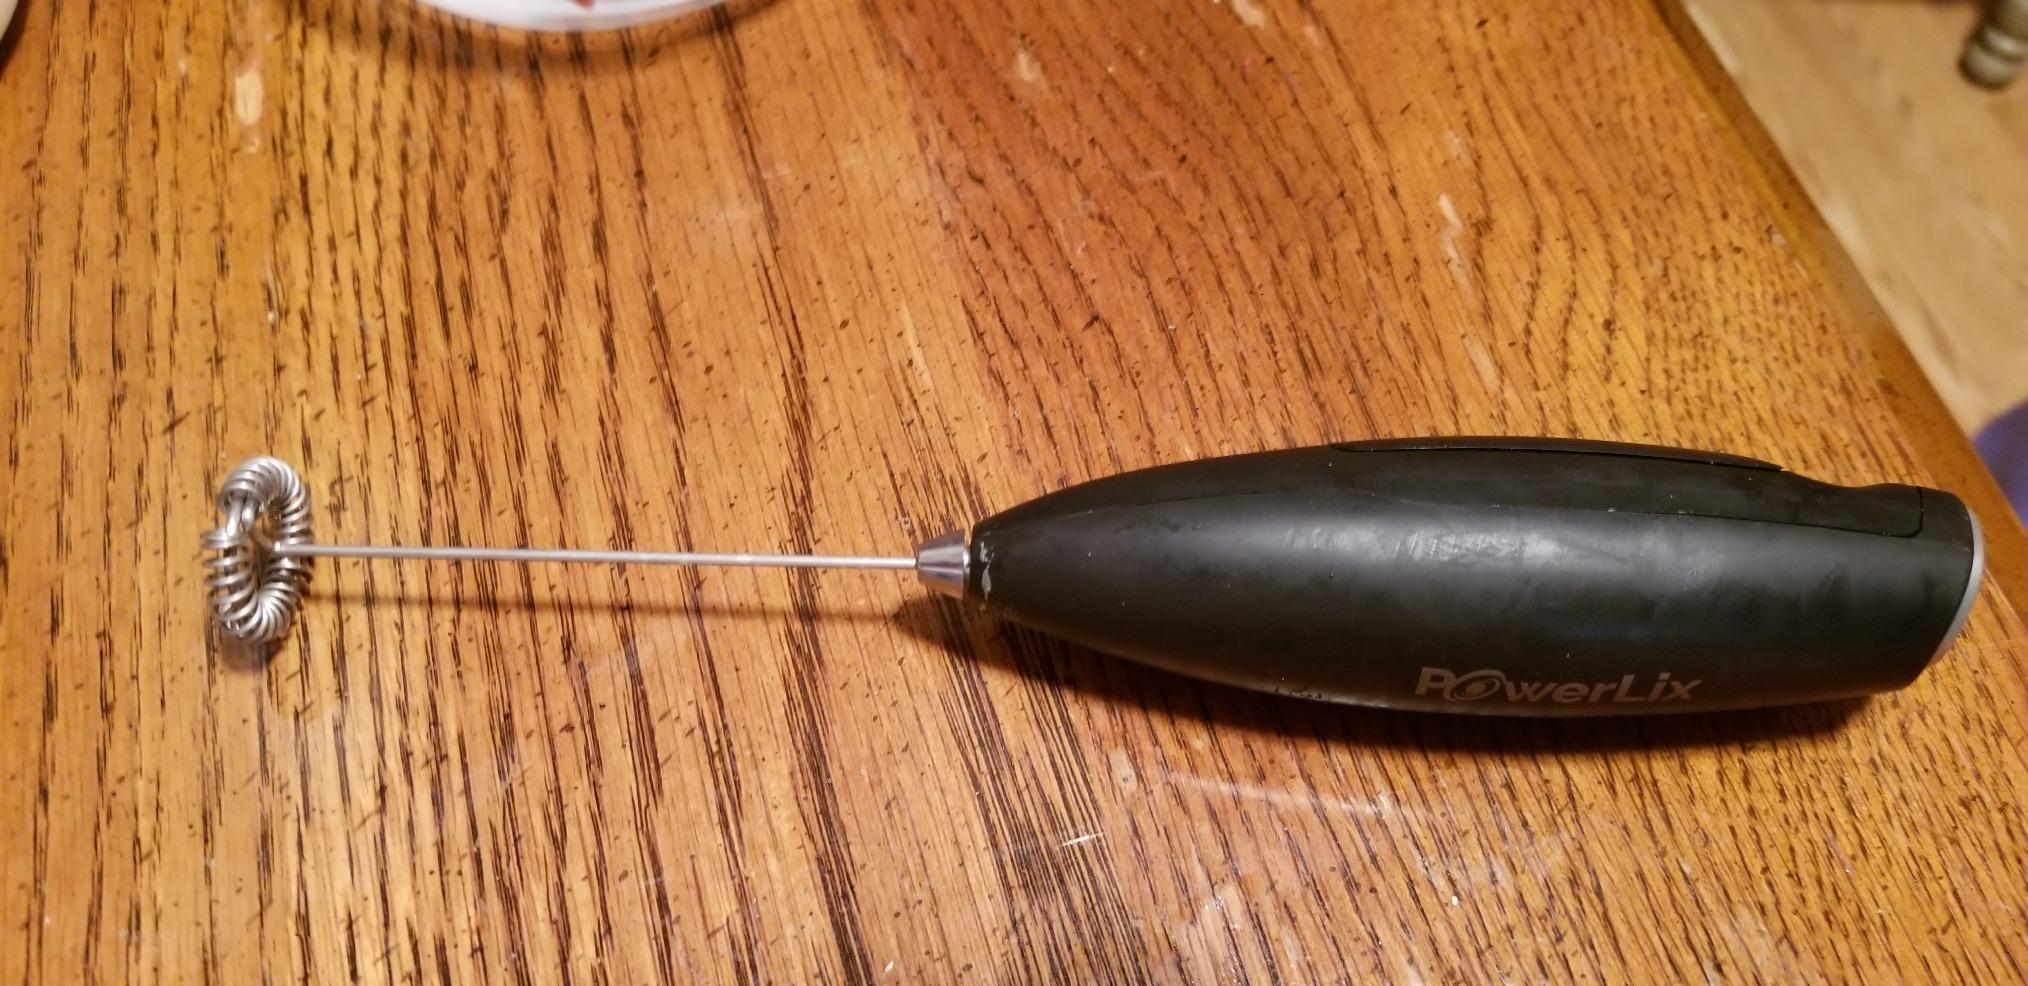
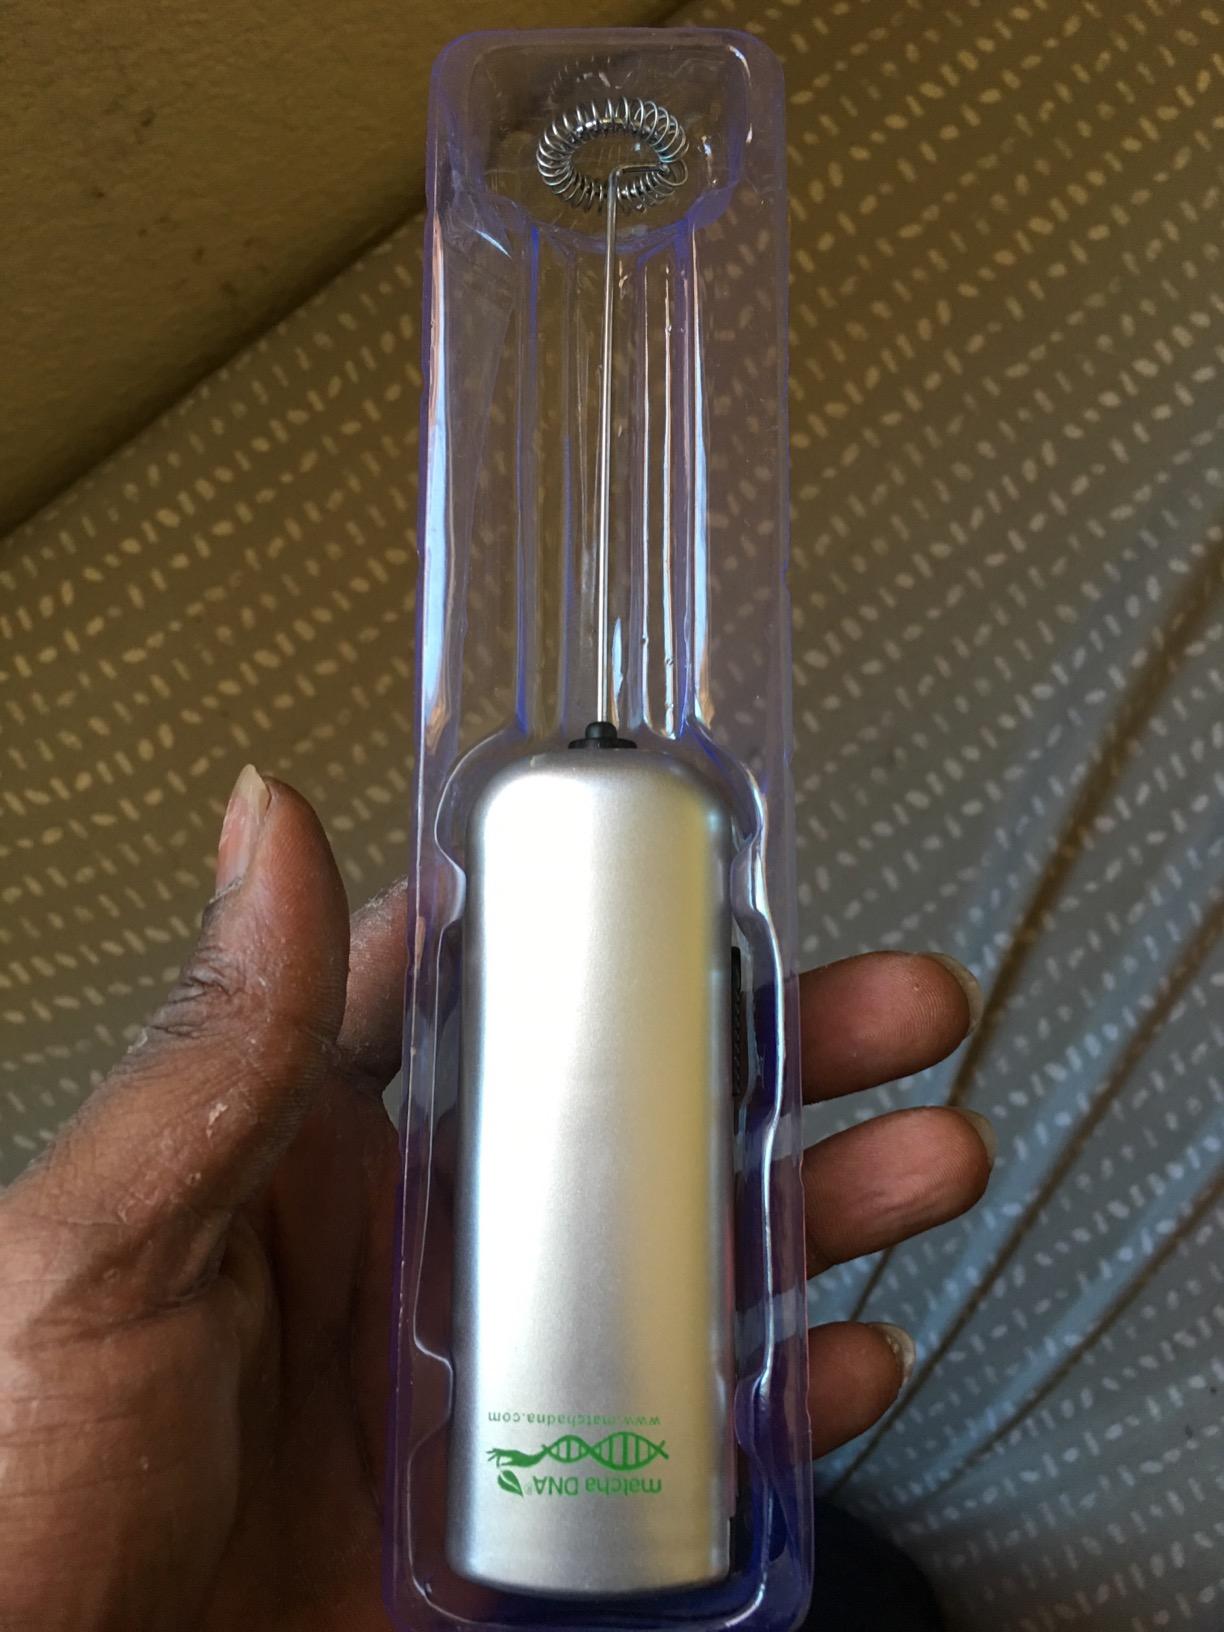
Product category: items_mixer
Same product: no